Beeston Towers

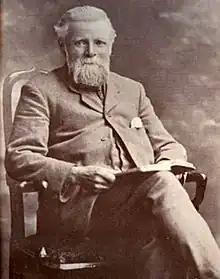
John Naylor

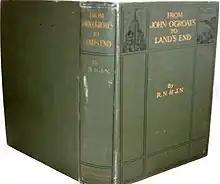
Cover of John Naylor book

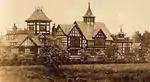
Wild Boar Hotel in 1900

John Anderton Naylor was born in Grappenhall, Cheshire, in 1844. His father was John Naylor, a coal and slate dealer in Warrington and his mother was Ellen Naylor. He was the eldest of four children. His only brother was Robert Anderton Naylor who was three years younger. John worked for some years as a merchant and in 1871 he and his brother Robert decided to undertake a walk of about 1300 miles from the top to the bottom of the United Kingdom. They completed the distance in nine weeks. The brothers are credited with making the first journey from Land's End to John o' Groats and are still frequently mentioned in walking and cycling guides today. In 1916, some years after his brother's death, John Naylor wrote a book called "From John O'Groats to Land's End". In his introduction to the book, John Naylor said: